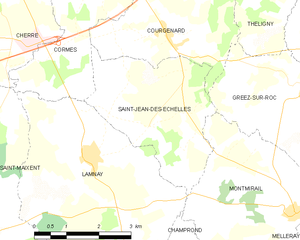
Carte des communes françaises